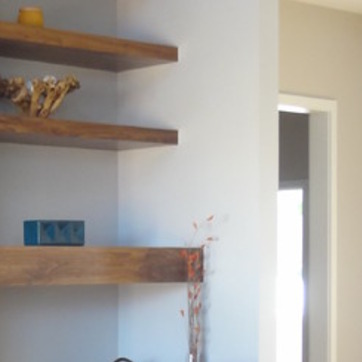
Material: painted